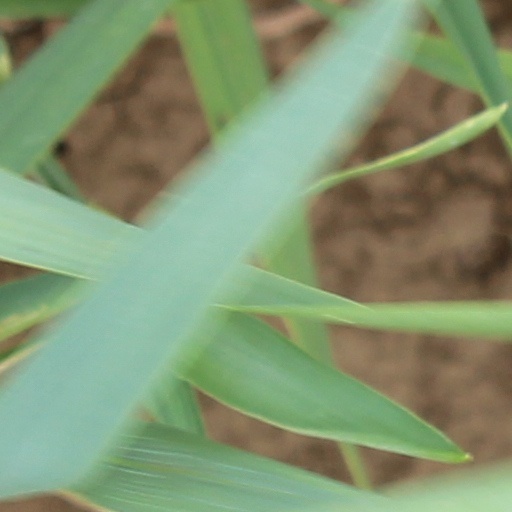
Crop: wheat